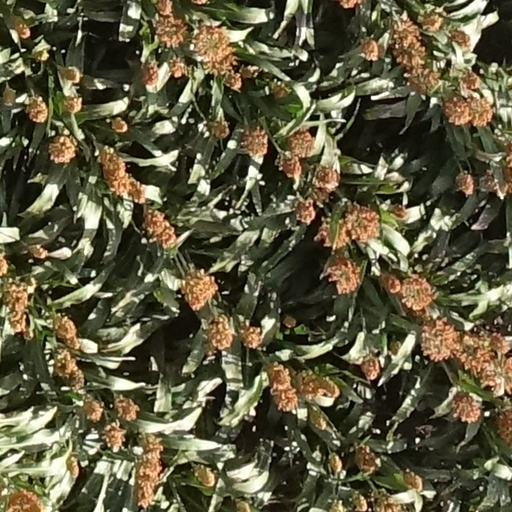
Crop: sorghum